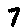
Label: 7